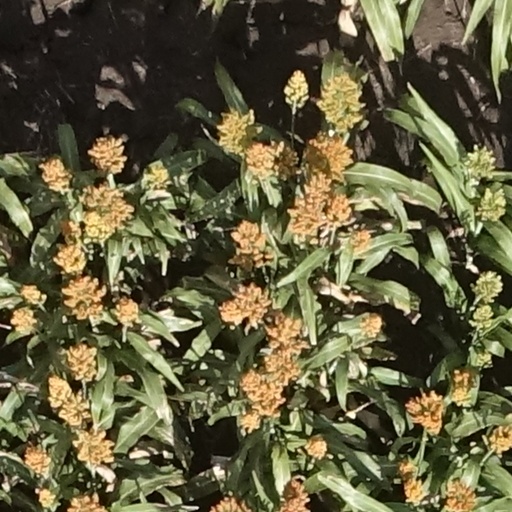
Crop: sorghum